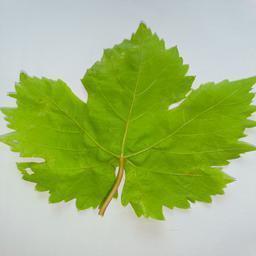
Label: Healthy Leaves